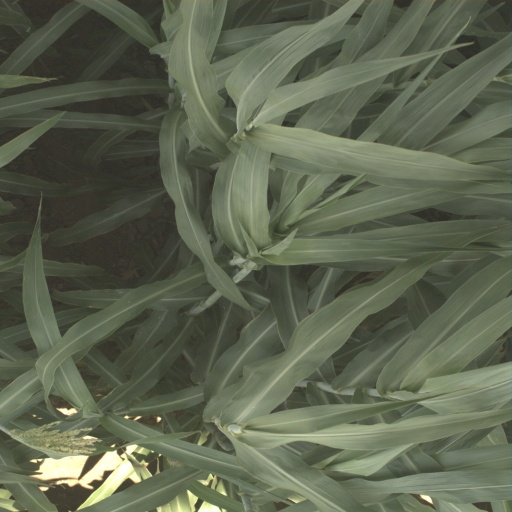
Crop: sorghum